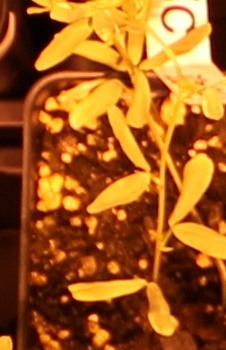
Label: Lentil